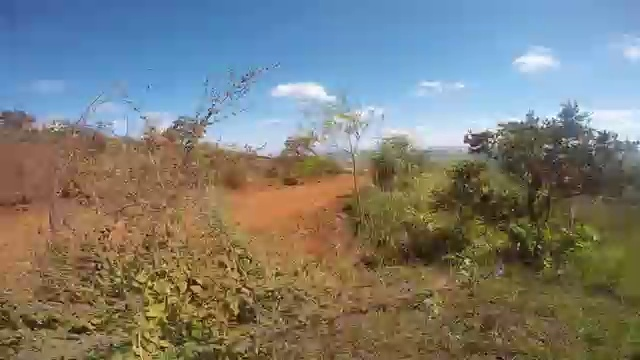
Fire: no
Smoke: no